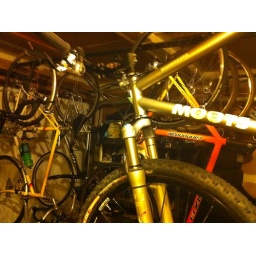
Tiniest road bike visible in the background, too.